Political positions of Marco Rubio

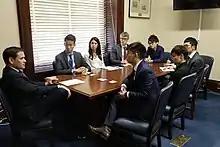
Rubio with Hong Kong activists who have become prominent figures in the 2019–20 Hong Kong protests

Rubio initially won his U.S. Senate seat with strong Tea Party support, but his 2013 support for comprehensive immigration reform legislation led to a decline in that support. Rubio's stance on military, foreign policy and national security issues — such as his support for arming the Syrian rebels and for the NSA — alienated some libertarian-leaning Tea Party activists.